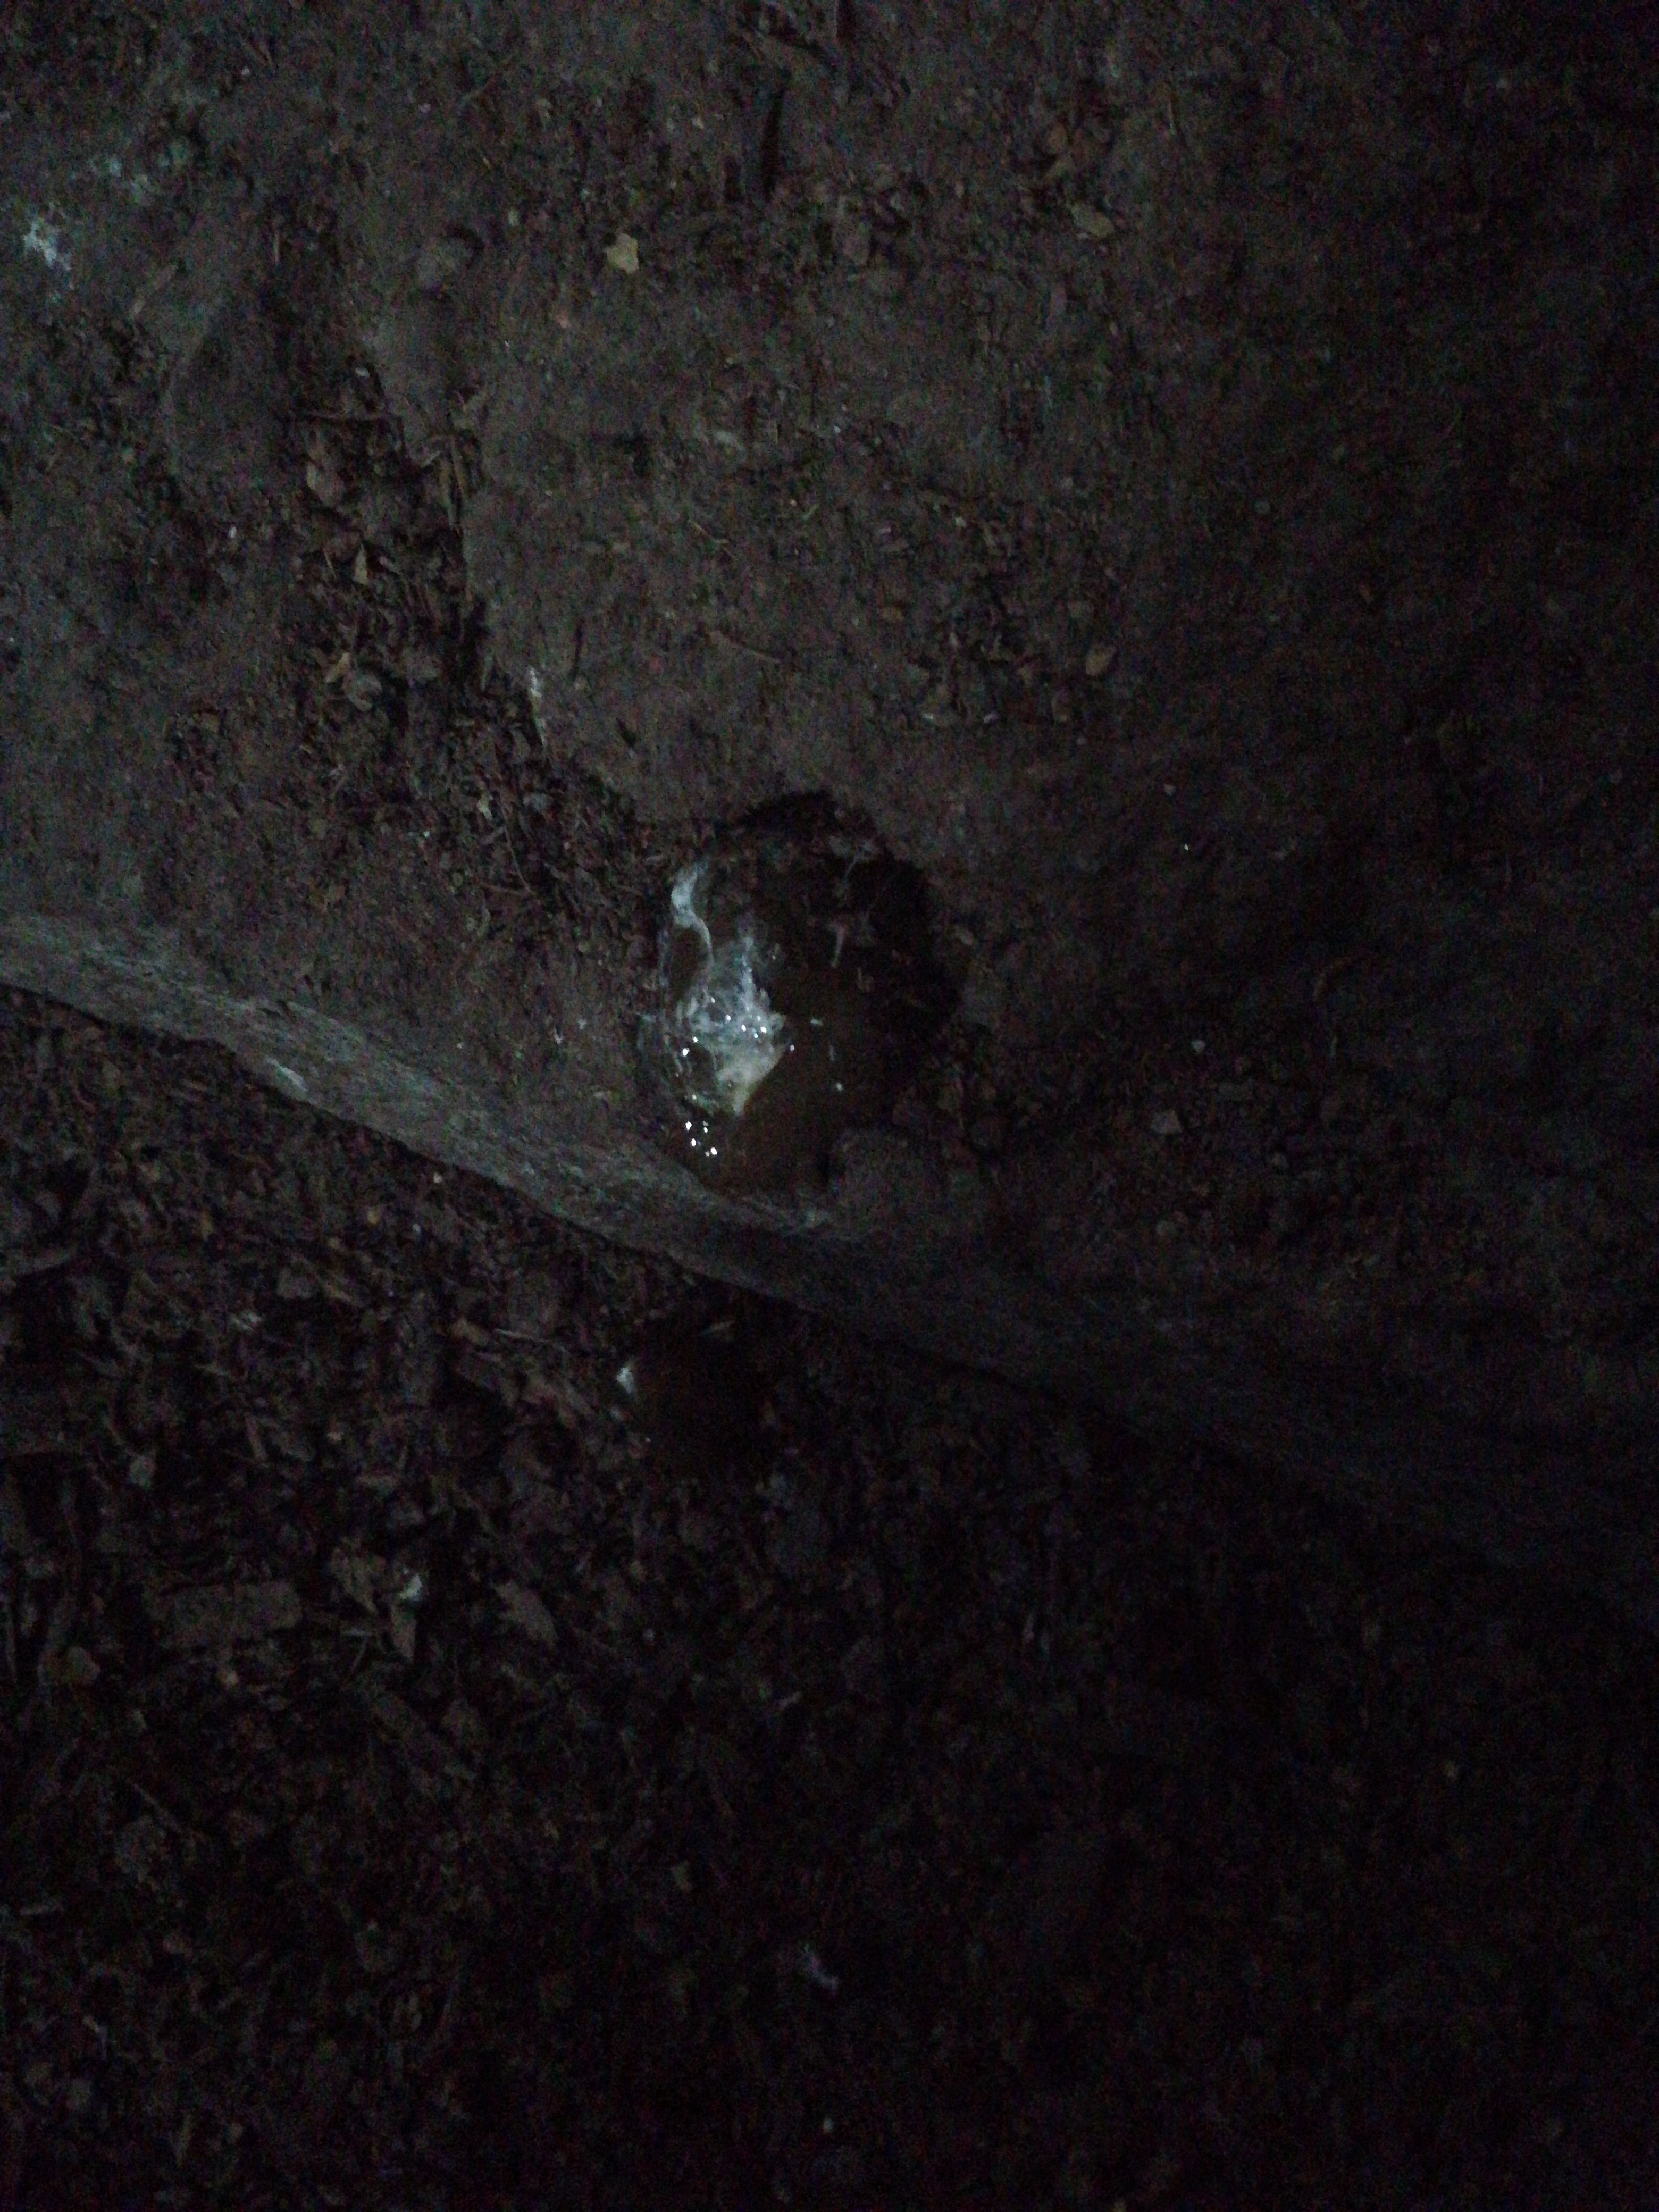
PCR-confirmed diagnosis: Healthy